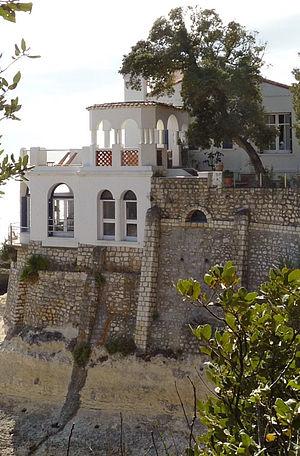
Saint-Palais-sur-Mer est une commune du Sud-Ouest de la France, située dans le département de la Charente-Maritime, en région Nouvelle-Aquitaine. Ses habitants sont appelés les Saint-Palaisiens et les Saint-Palaisiennes.